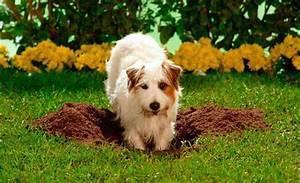
dog